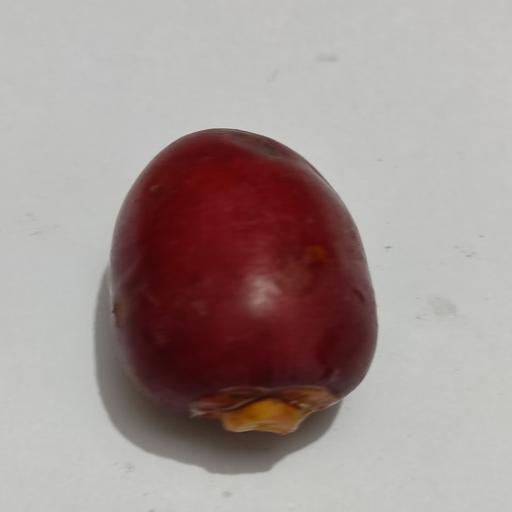
Crop type: Date Palm